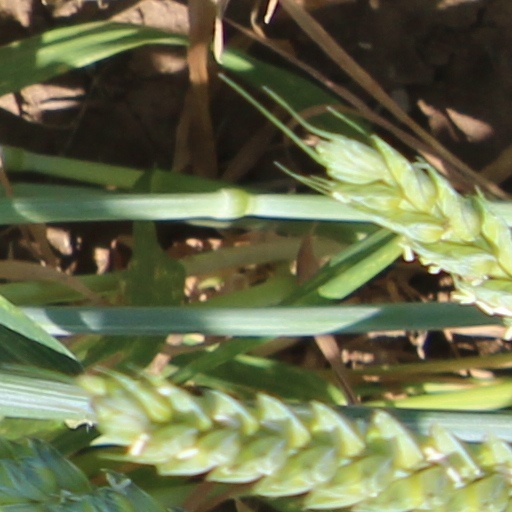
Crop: wheat